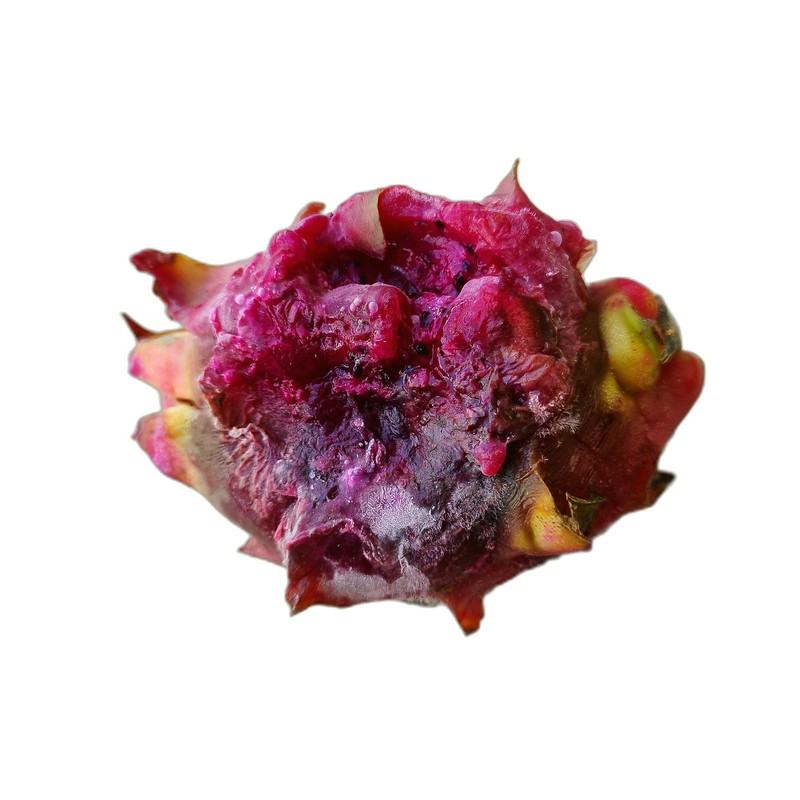
Label: Defect Dragon Fruit